Screams of Silence: The Story of Brenda Q

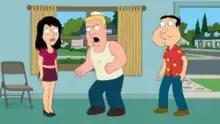
Jeff (center) yelling at Brenda (left), who has tears in her eyes; Quagmire (right) observes the situation.

"Screams of Silence: The Story of Brenda Q" is the third episode of the tenth season of the animated comedy series "Family Guy", and the 168th episode overall. It originally aired on Fox in the United States on October 30, 2011. The episode follows Brenda, Griffin family neighbor Glenn Quagmire's sister, as she struggles with physical and mental abuse at the hands of her psychotic boyfriend, and eventual fiancé, Jeff. Quagmire, along with his neighbors, Peter and Joe, seek to relieve Brenda from her torment, and soon decide to murder Jeff in order to prevent her from being harmed any further.